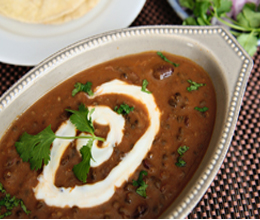
Dish: dal_makhani